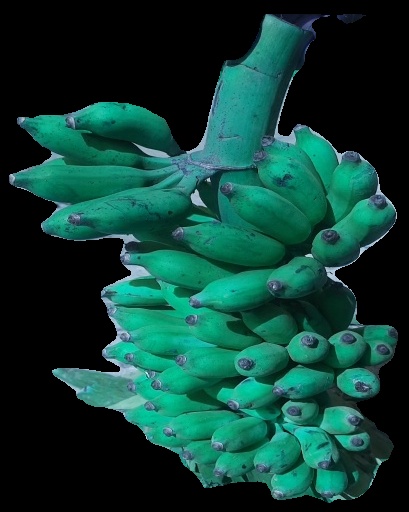
Variety: elakki-bale
Grade: grade3